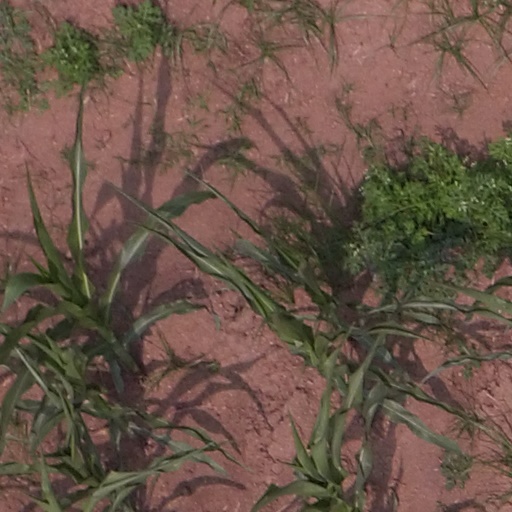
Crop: maize; corn